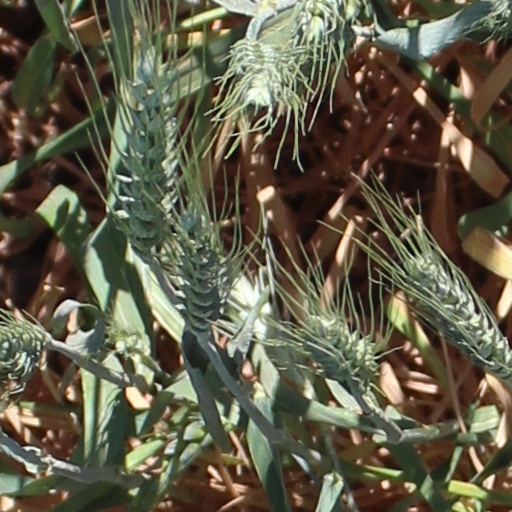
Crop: wheat